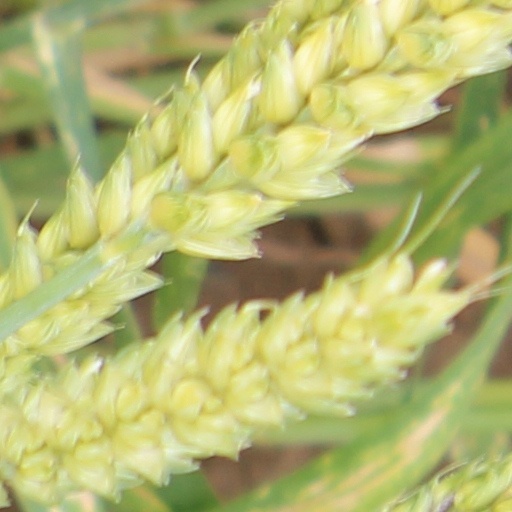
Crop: wheat